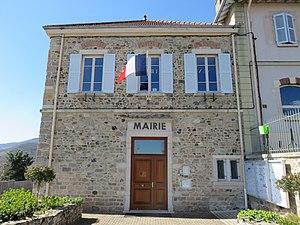
Vue de la mairie de Quincié-en-Beaujolais (Rhône, France).
Quincié-en-Beaujolais est une commune française, située dans le département du Rhône en région Auvergne-Rhône-Alpes. L'activité principale de la commune est la viticulture avec trois AOC : beaujolais, beaujolais-villages et brouilly.